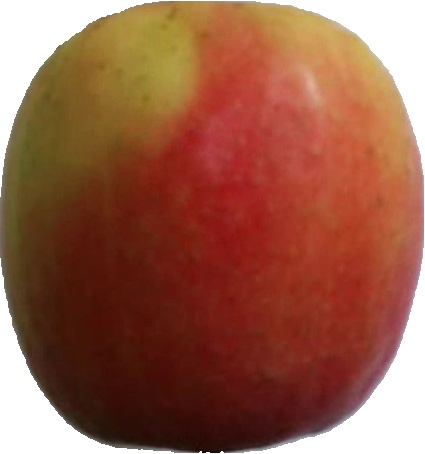
Label: apple_pink_lady_1